E. Harold Davies

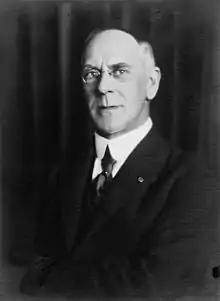

Edward Harold Davies, generally referred to as E. Harold Davies) (18 July 1867 — 1 July 1947) was professor of music at the University of Adelaide, Principal of the Elder Conservatorium, and brother of Sir Walford Davies.